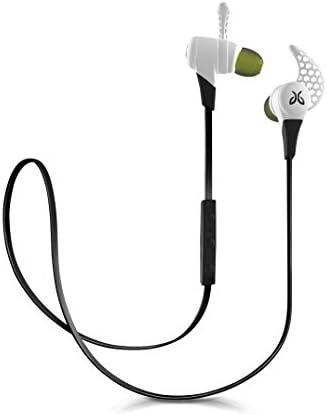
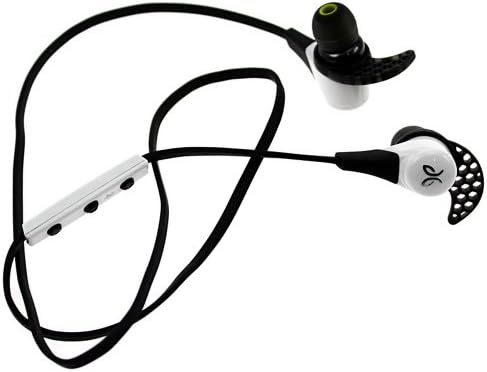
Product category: headphones
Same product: no